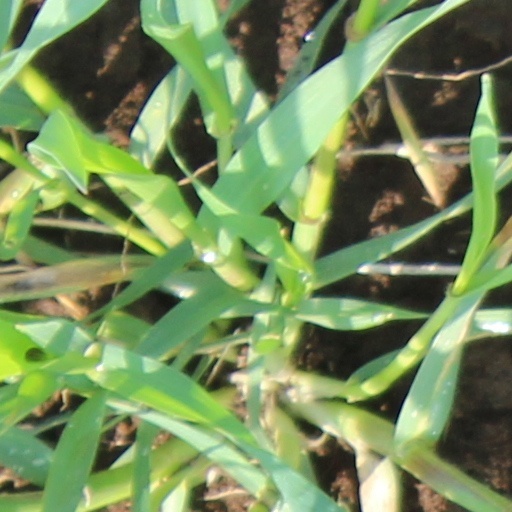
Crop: wheat